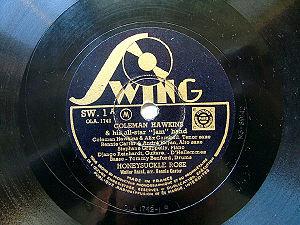
Andy Razaf, est un compositeur et poète noir américain, il a écrit les paroles des très célèbres Ain't Misbehavin' et Honeysuckle Rose.